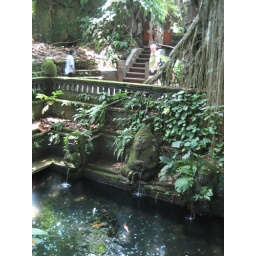
The holy monkey forest in Ubud; amazingly tranquil place, as long as you're not carrying foodstuffs.